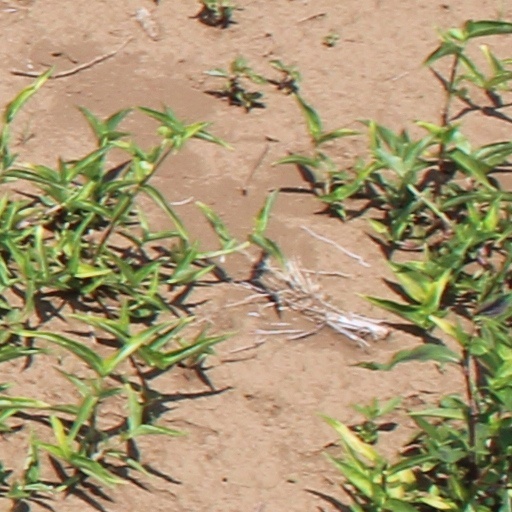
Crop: wheat